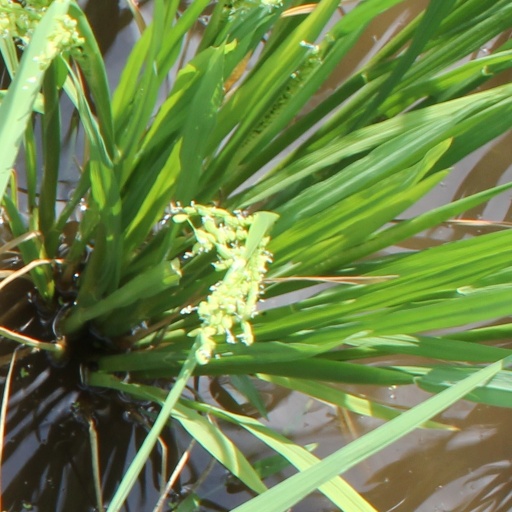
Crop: rice